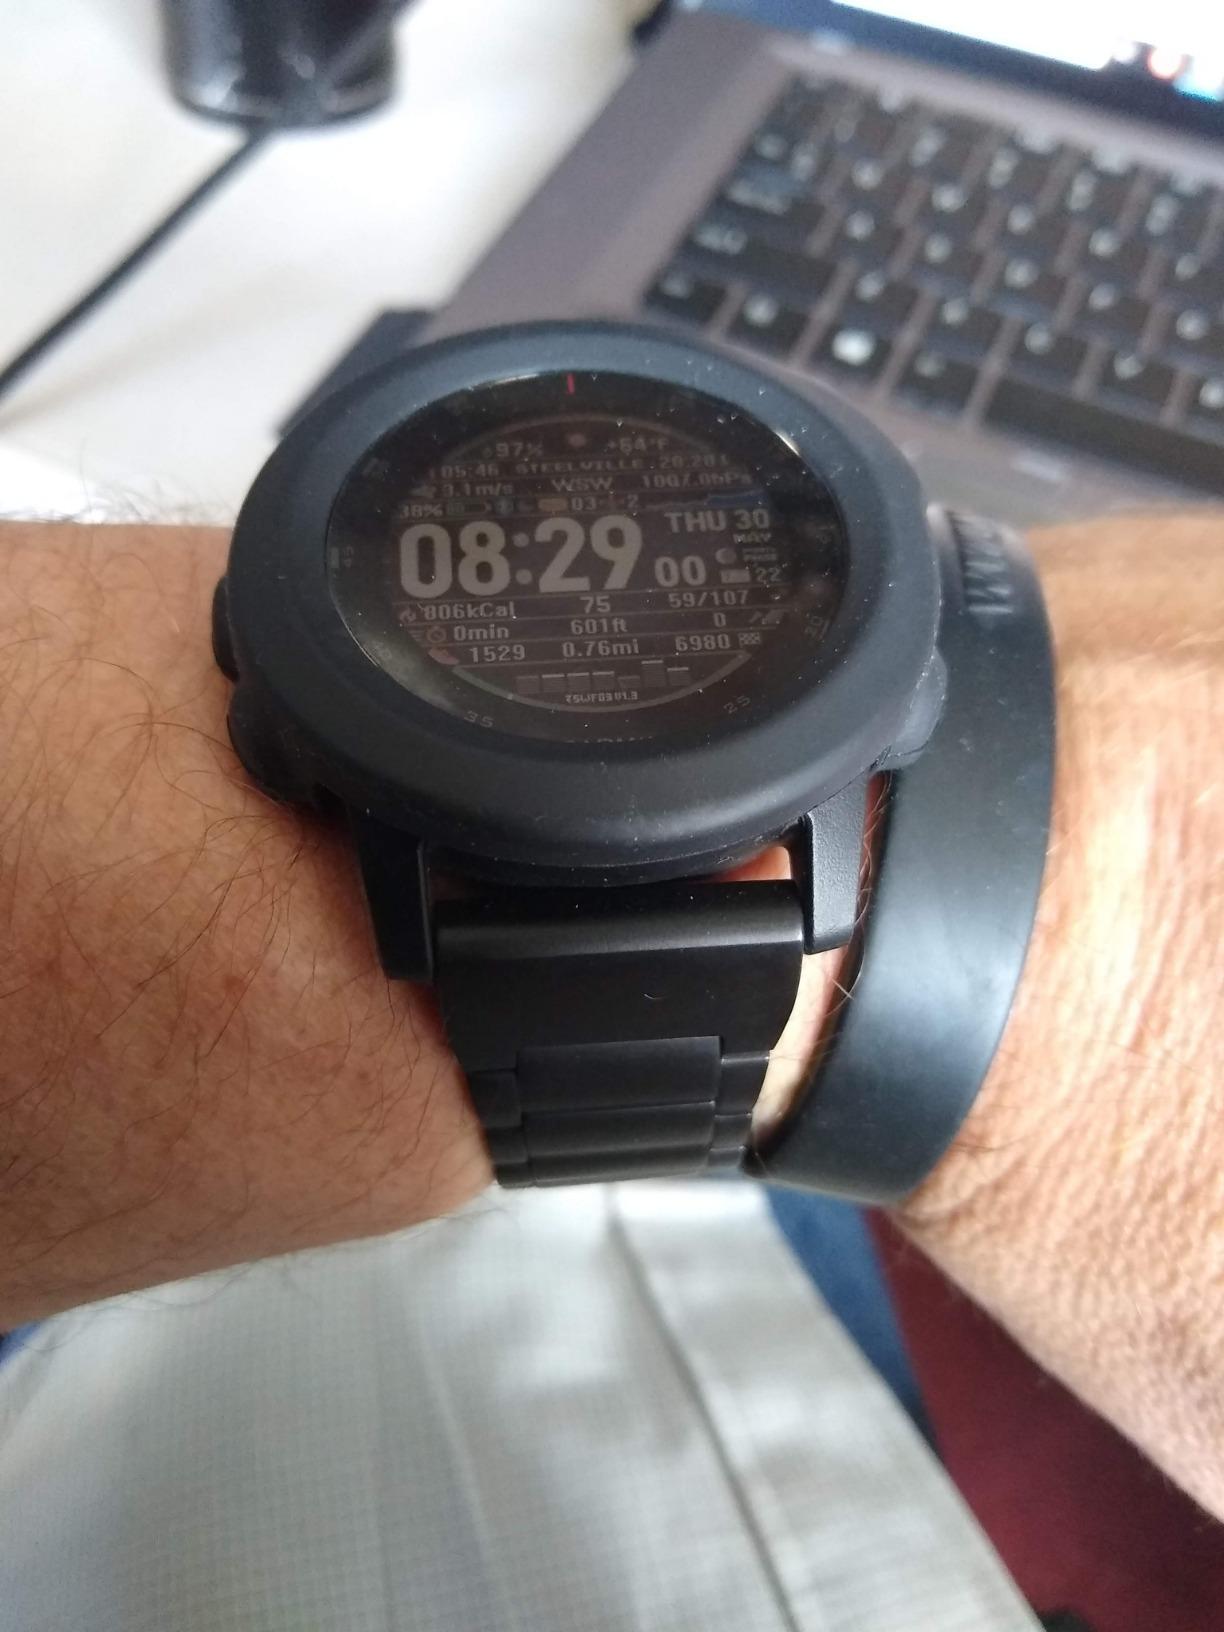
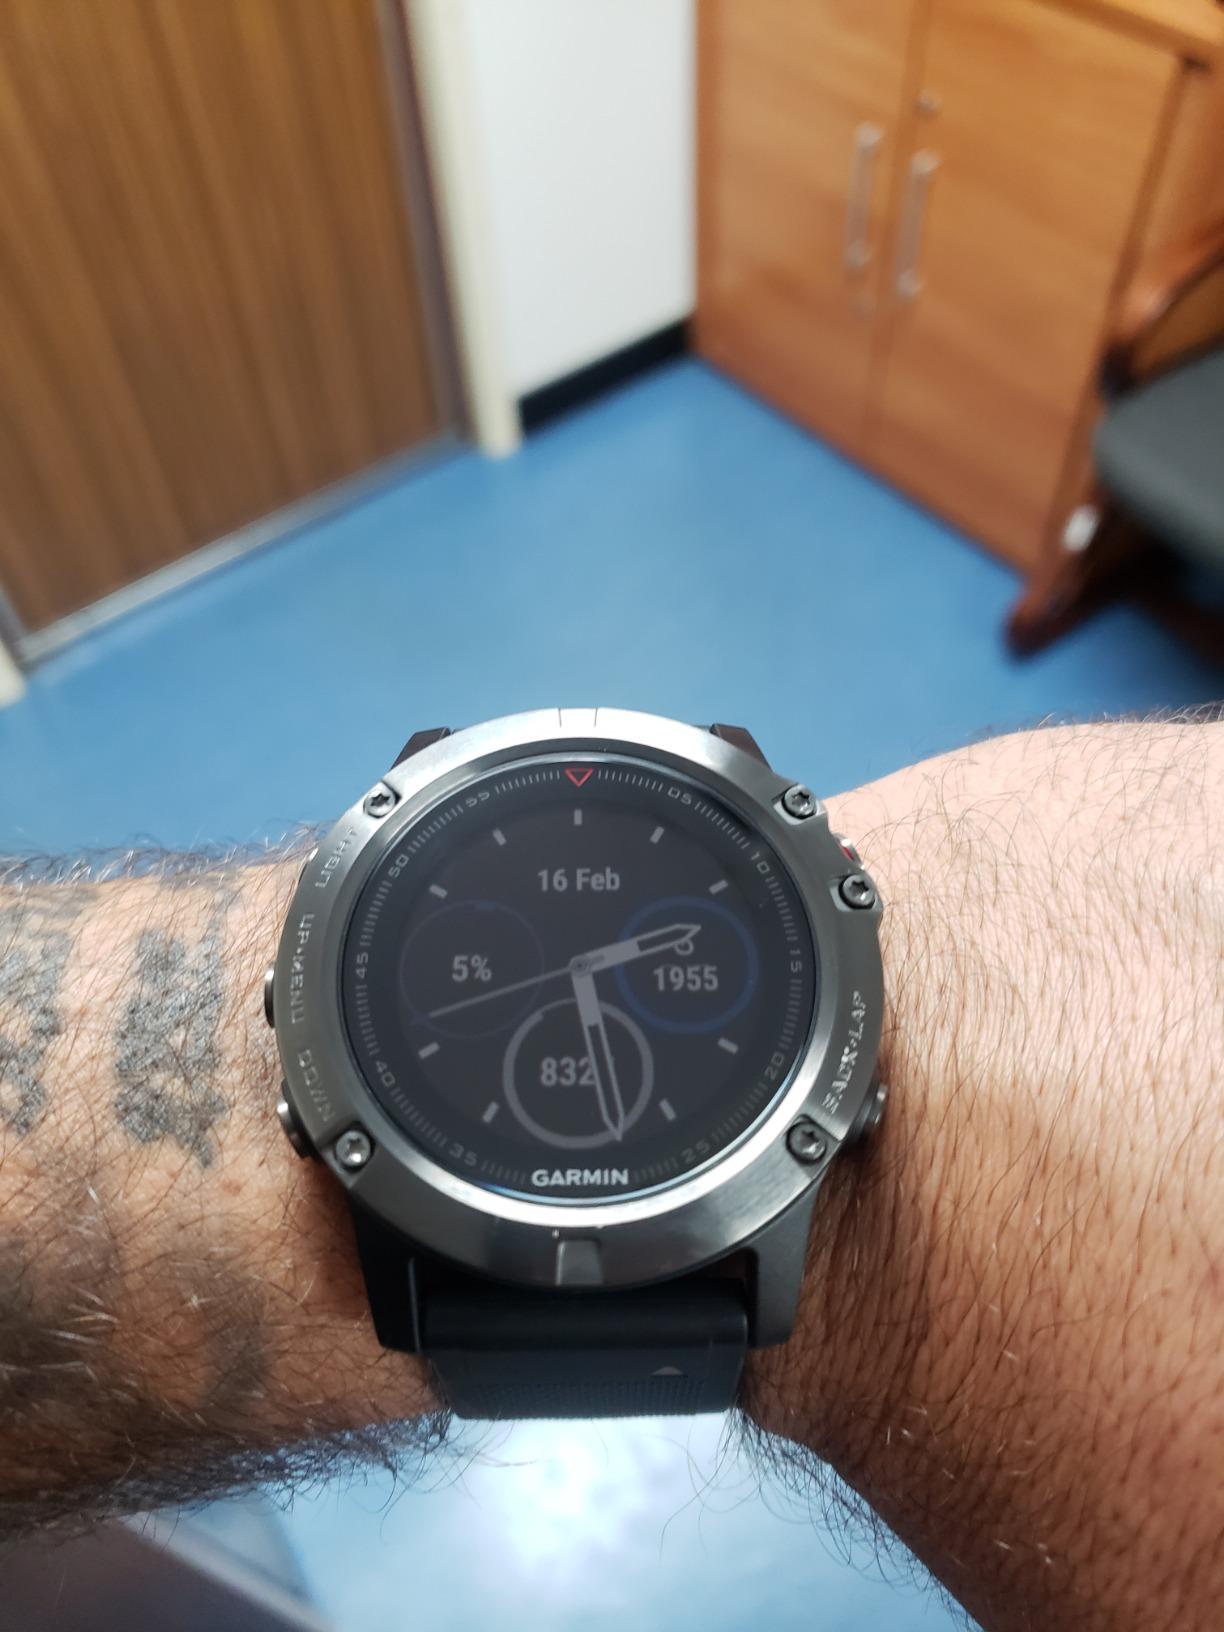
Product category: smartwatch
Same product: no